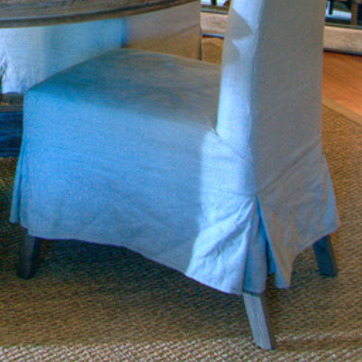
Material: fabric